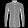
Label: Shirt